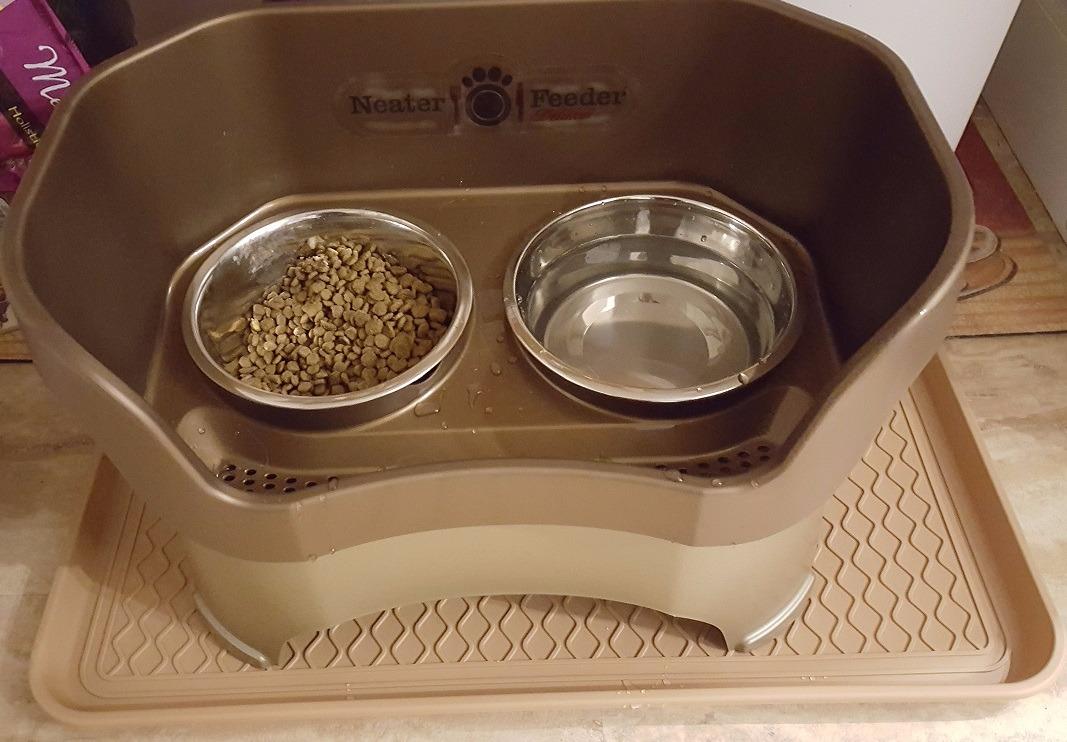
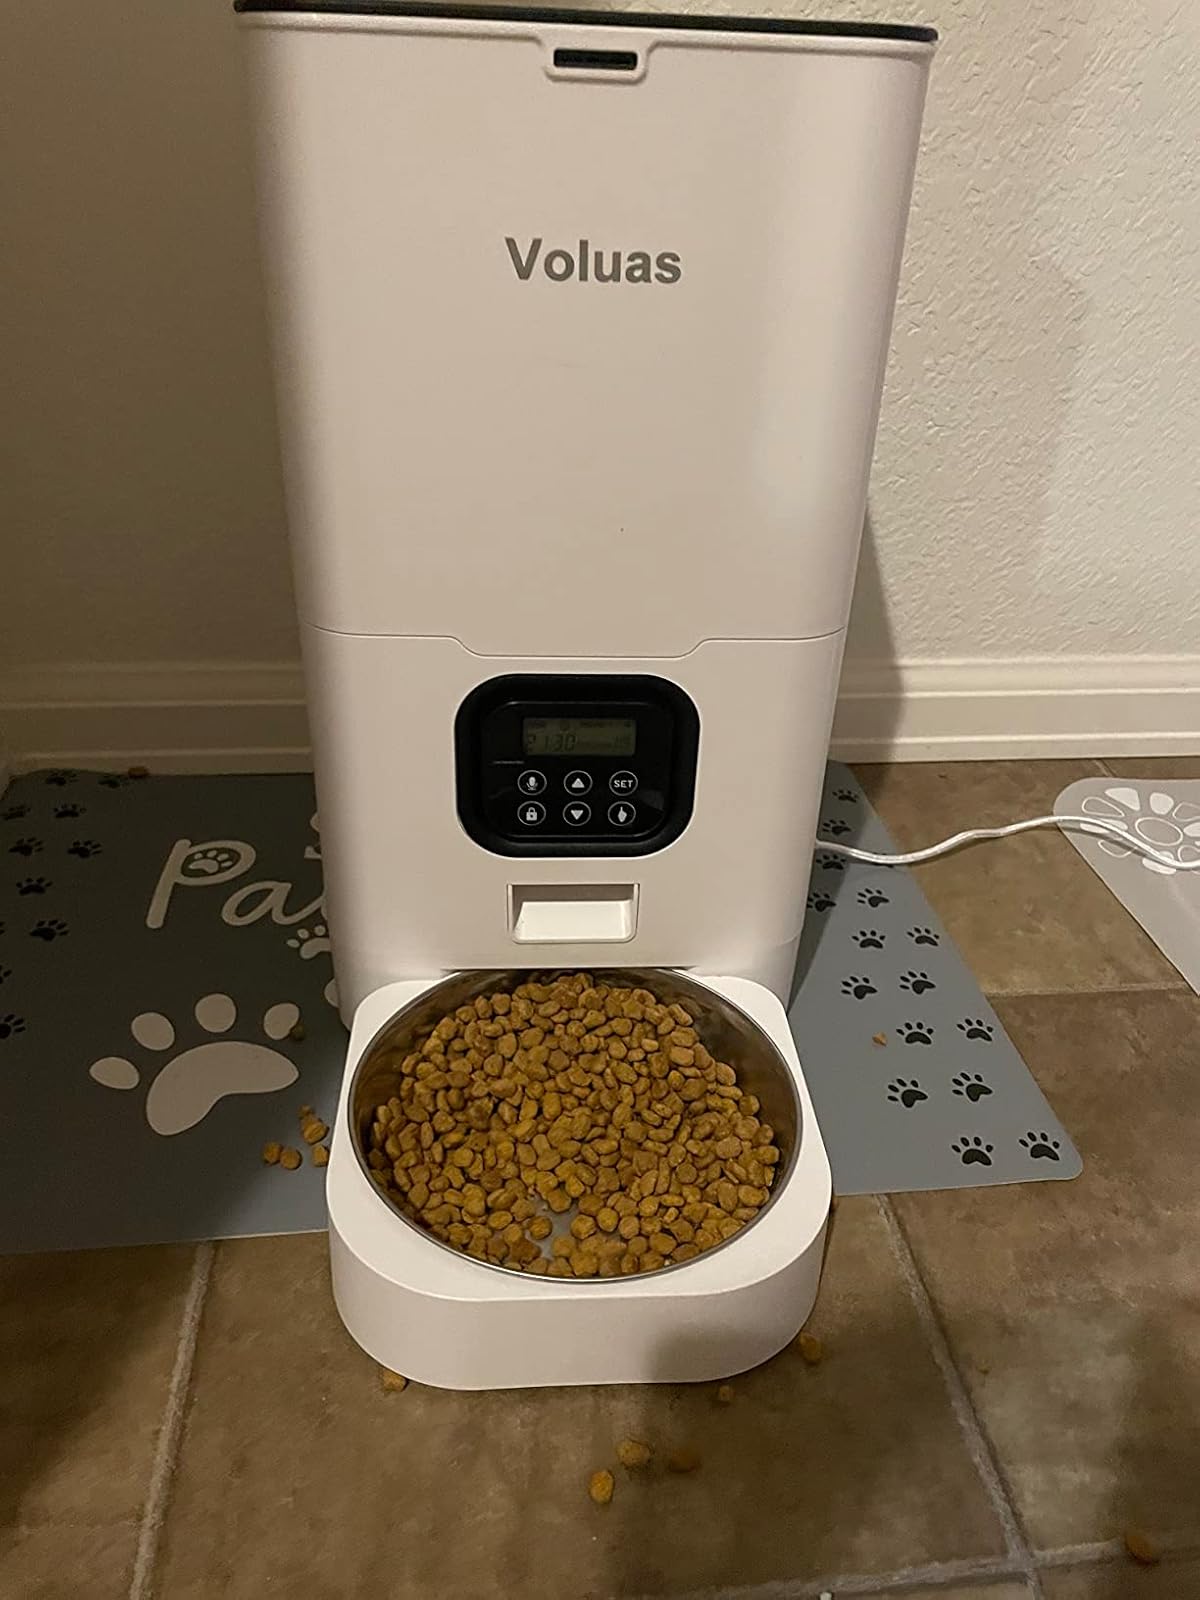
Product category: items_feeder
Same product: no